Dorothea Dix

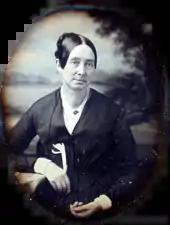
Dix c. 1850–55

In 1848, Dix visited North Carolina, where she again called for reform in the care of mentally ill patients. Her first attempt to bring reform to North Carolina was denied. However, after a board member's wife requested, as a dying wish, that Dix's plea be reconsidered, the bill for reform was approved. In 1849, when the (North Carolina) State Medical Society was formed, the legislature authorized construction of an institution in the capital, Raleigh, for the care of mentally ill patients. Dix Hill Asylum, named in honor of Dorothea Dix's father, was eventually opened in 1856. One hundred years later, the Dix Hill Asylum was renamed the Dorothea Dix Hospital, in honor of her legacy. A second state hospital for the mentally ill was authorized in 1875, Broughton State Hospital in Morganton, North Carolina; and ultimately, the Goldsboro Hospital for the Negro Insane was also built in eastern part of the state. Dix had a biased view that mental illness was related to conditions of educated whites, not minorities (Dix, 1847).